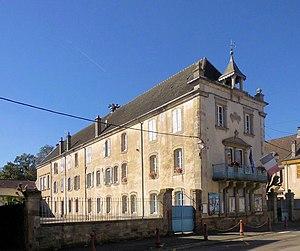
La mairie-école de Conflans-sur-Lanterne